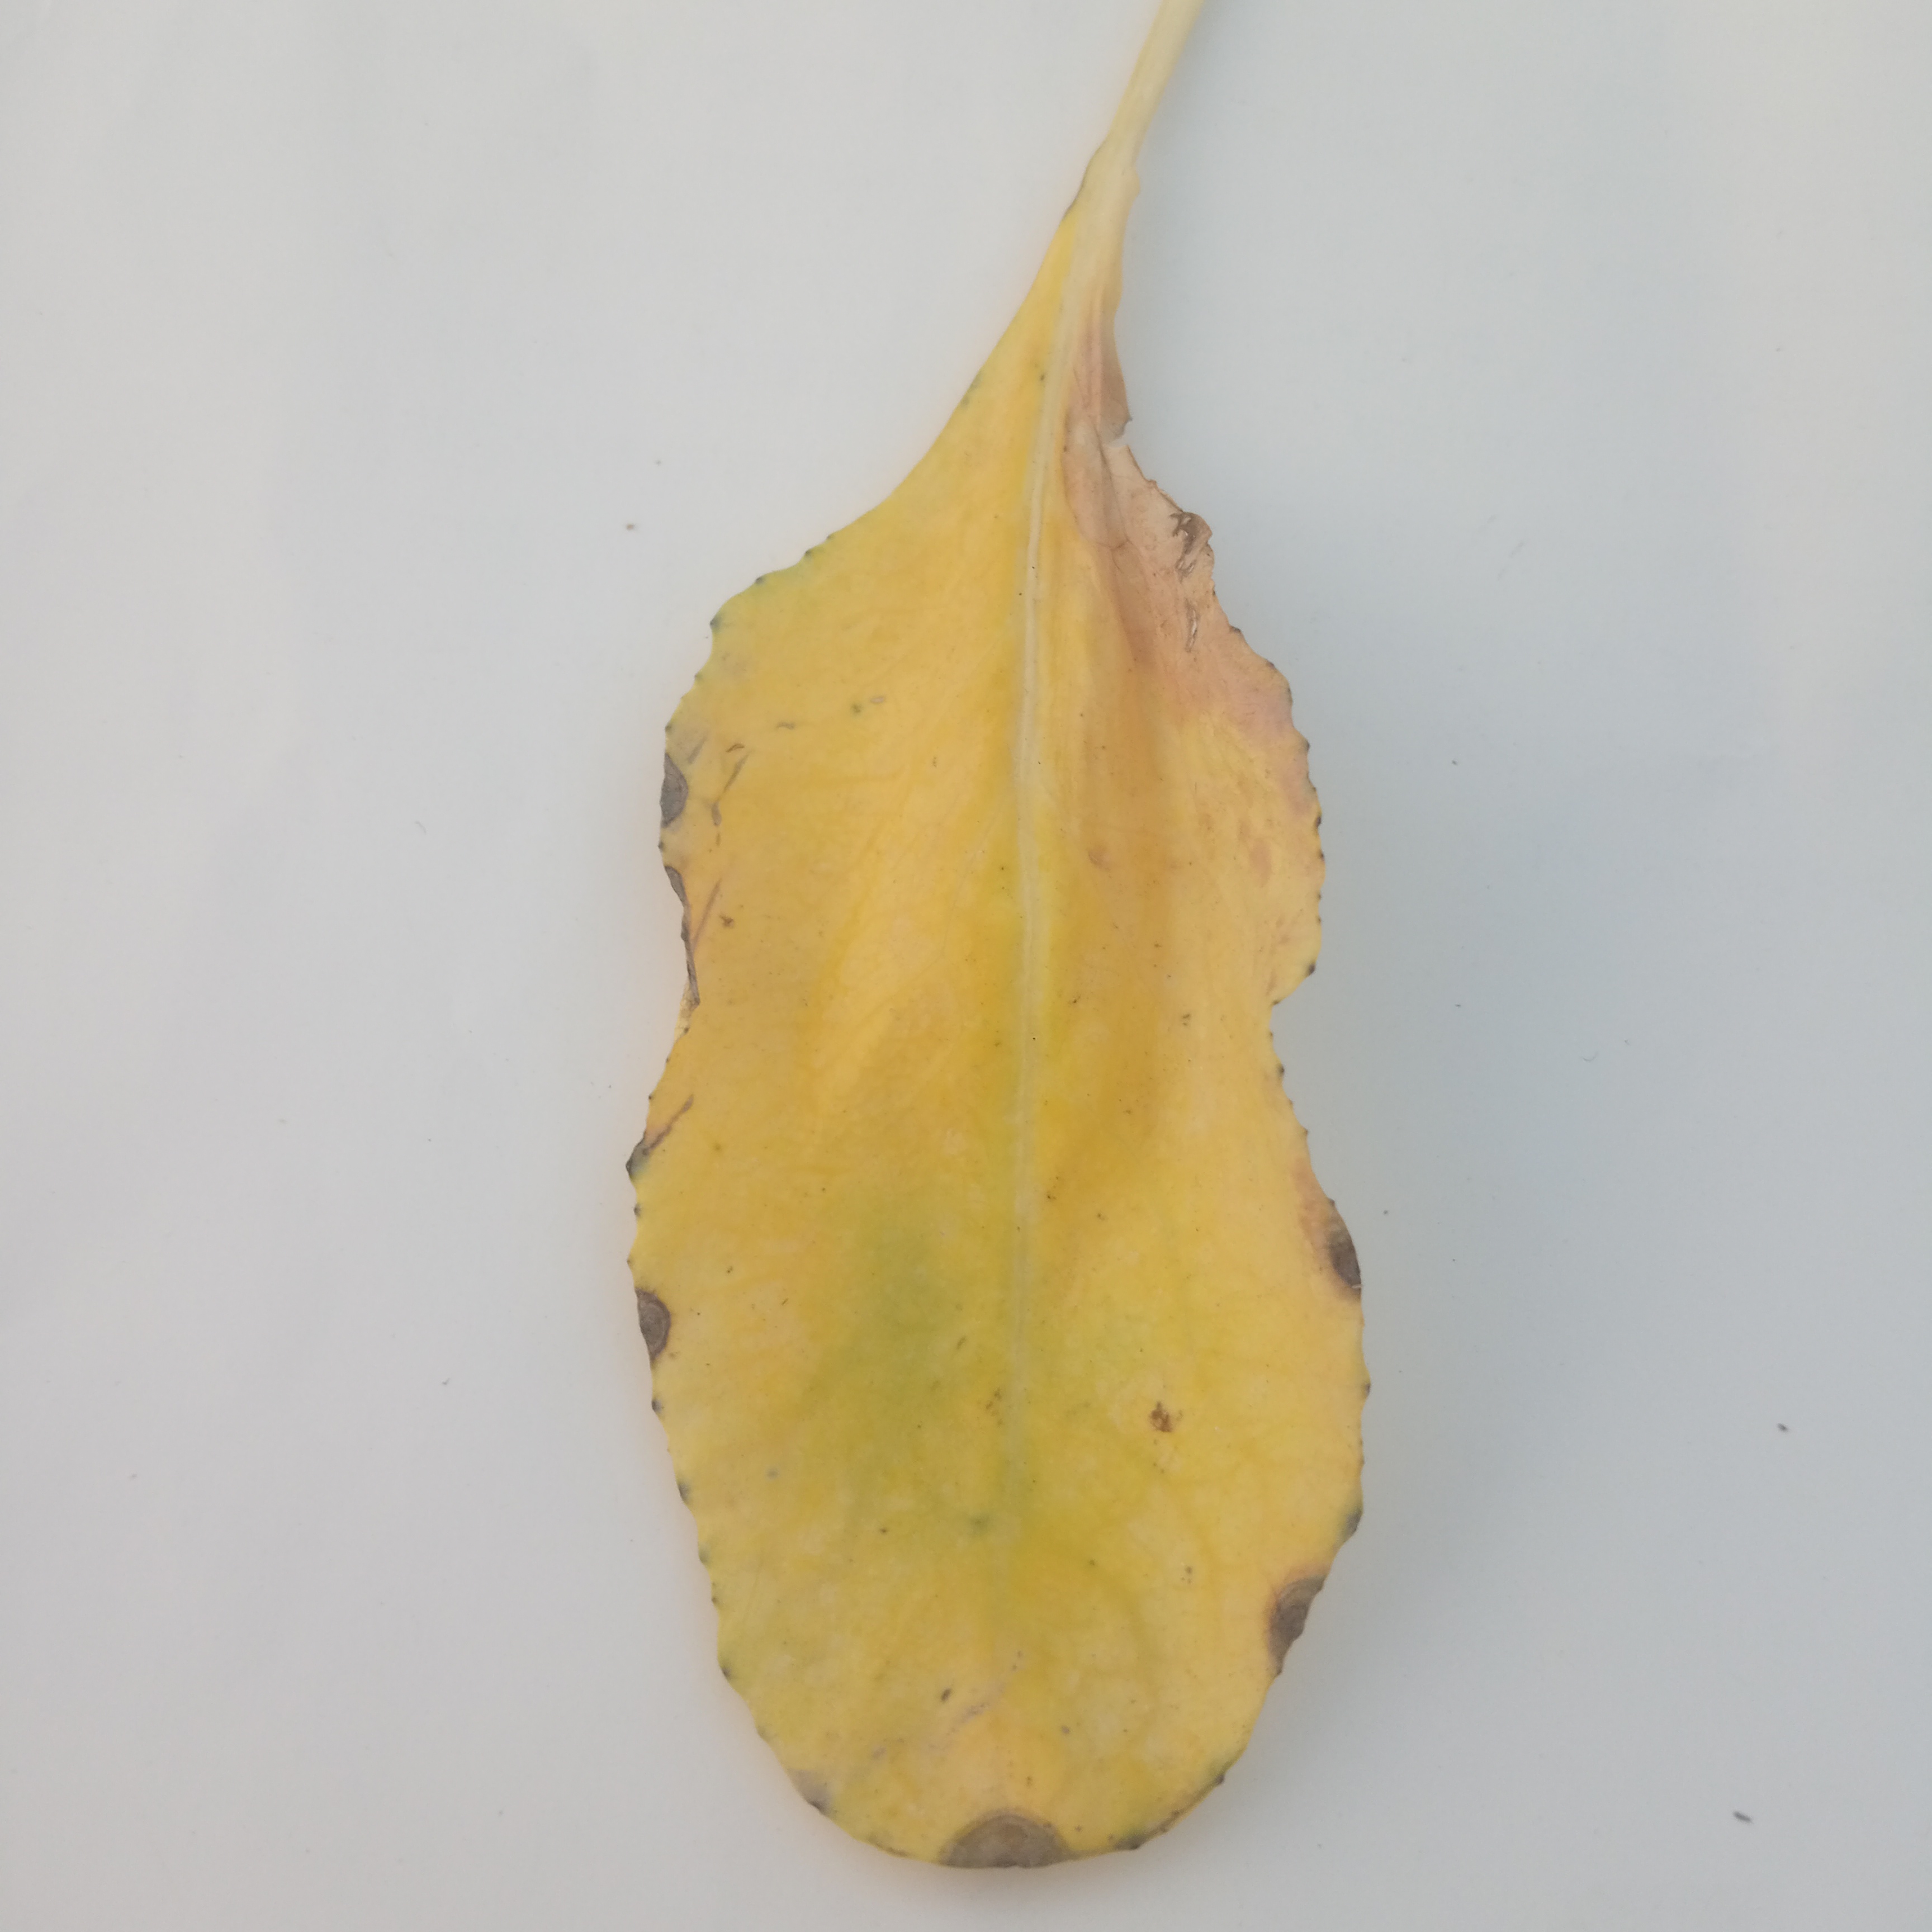
Label: Black Rot